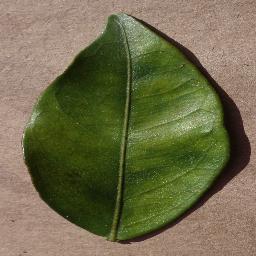
Label: Orange___Haunglongbing_(Citrus_greening)